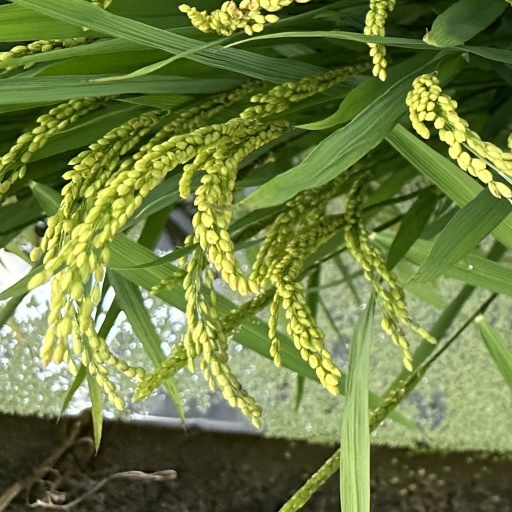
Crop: rice